Clint Smith (writer)

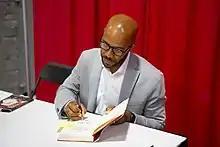
Smith at the National Book Festival in 2022

Smith taught high school English in Prince George's County, Maryland where he was named the Christine D. Sarbanes Teacher of the Year by the Maryland Humanities Council. He then pursued doctoral work at the Harvard Graduate School of Education with a concentration in Culture, Institutions, and Society, earning his PhD in 2020 with his dissertation focusing how children sentenced to life without parole experience educational programming while they are incarcerated.